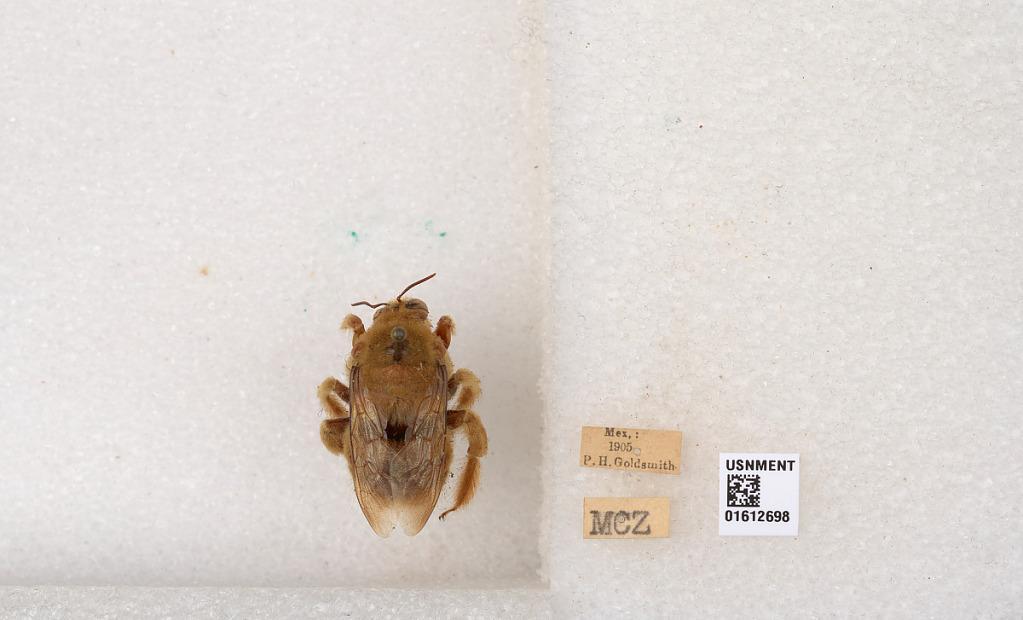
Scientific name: Xylocopa (Neoxylocopa) sp.
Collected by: P. Goldsmith
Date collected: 1905-1-1
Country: Mexico
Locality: Mexico